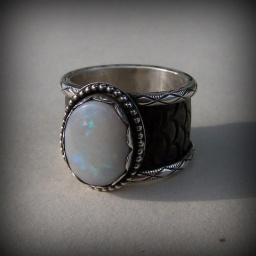
Manannan Mac Lir's ring of the White Dragon white opal set in sterling silver